Cage cup

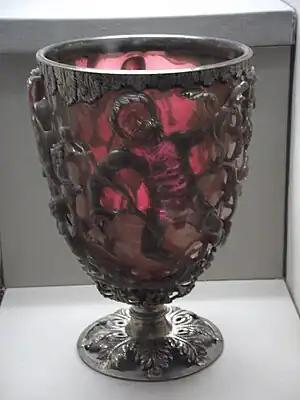
The Lycurgus Cup, lit from behind, with a modern foot and rim.

The function of cage cups is debated. The inscriptions strongly suggest that they were cups to be used, and perhaps passed around, for ceremonial drinking at feasts, but it has been suggested that the shape of the out-turned rim of the beakers and the missing stand of all known vessels means that all "diatreta" were like the example in the Corning Museum of Glass, which was almost certainly an oil lamp designed to be suspended. The Corning cup was certainly intended for suspension, as the copper alloy fittings were found with it; there is a round band fitting under the rim, and three pieces that are part chain and part rod, leading to a ring and single rod, and a variety of cups for three attachments, very like a hanging basket in modern gardens, and an arrangement known to have been used for lamps by the Romans. The convivial dedications found on several examples are paralleled on the bases on many Roman gold glass cups found mostly in Rome.